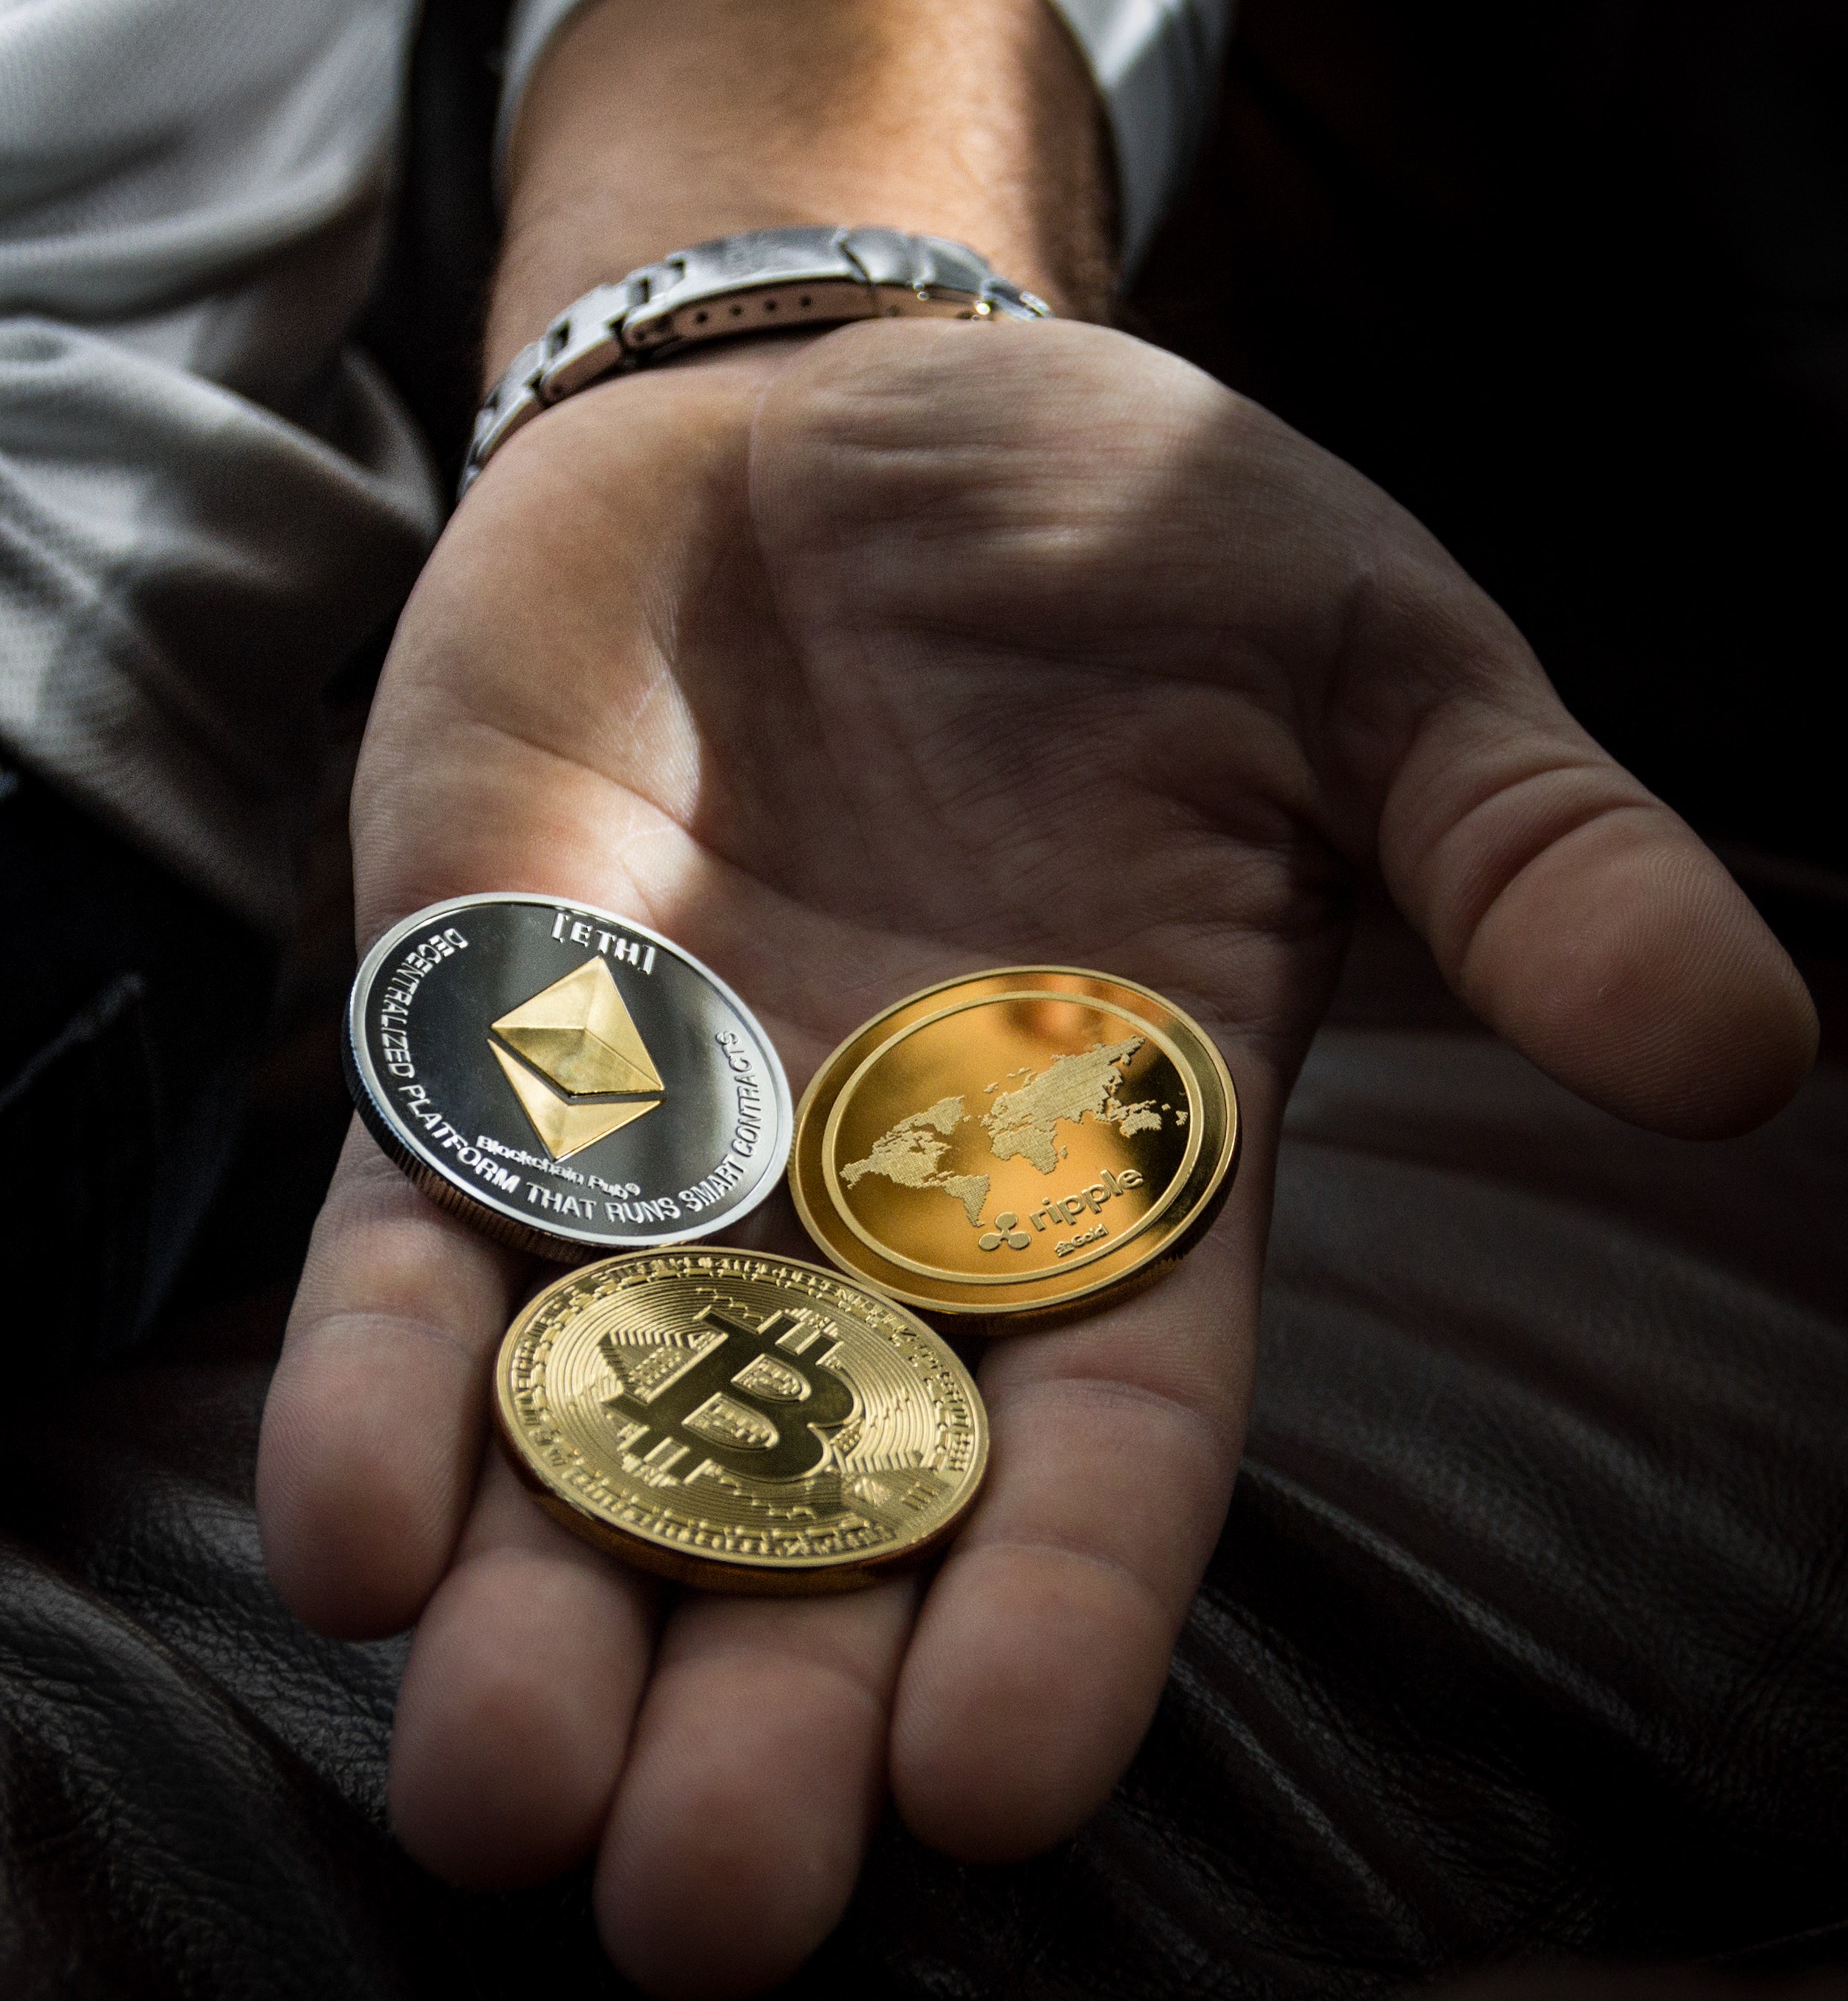
hand, coin, metal, brass, gold, finger, fashion accessory, outerwear, money, bronze, silver, thumb, gold medal, medal